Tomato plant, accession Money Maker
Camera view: tilt-top (135 deg); turntable rotation: 240 degrees
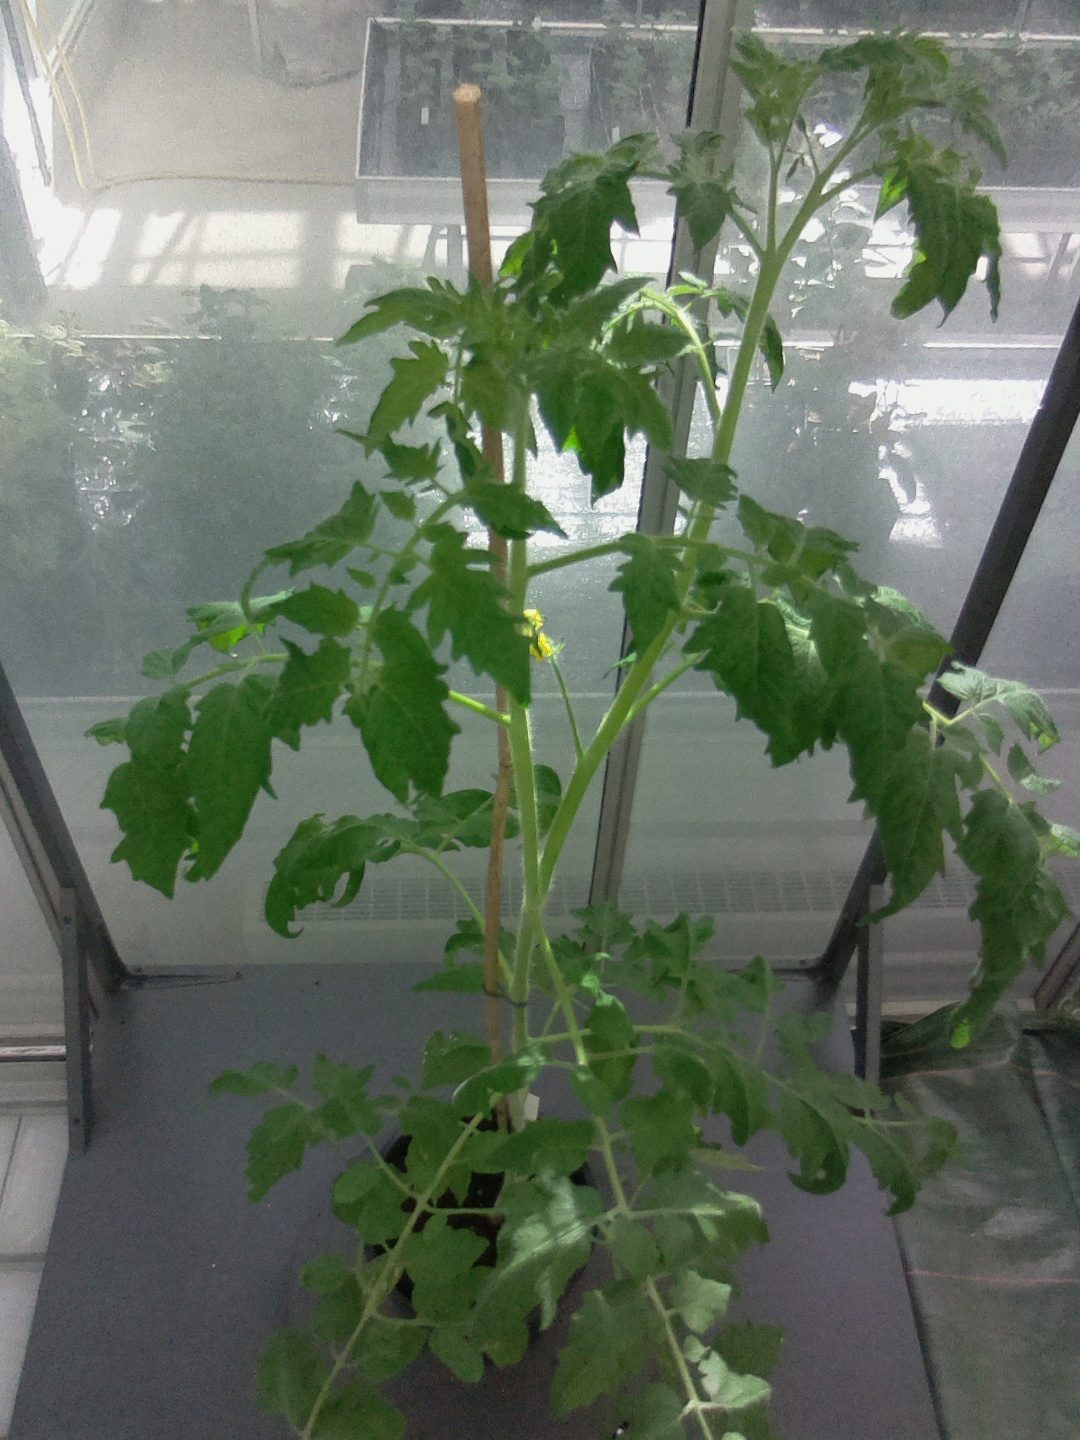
BBCH growth stage 63: 30%-40% of flowers open